Clouds Hill

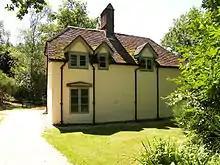
The rear of the cottage

The small building has colourwashed brick walls and a tiled roof. It was probably built as a forester's or labourer's cottage in 1808 but was largely reconstructed in 1922-34 by T. E. Lawrence ("Lawrence of Arabia") for himself. The lintel over the door bears a Greek inscription ("why worry"). The site was in the parish of Turners Puddle in Purbeck District. As "Clouds Hill (Lawrence of Arabia's Cottage)", it is now a Grade II* listed building; it was upgraded from Grade II in 2015.